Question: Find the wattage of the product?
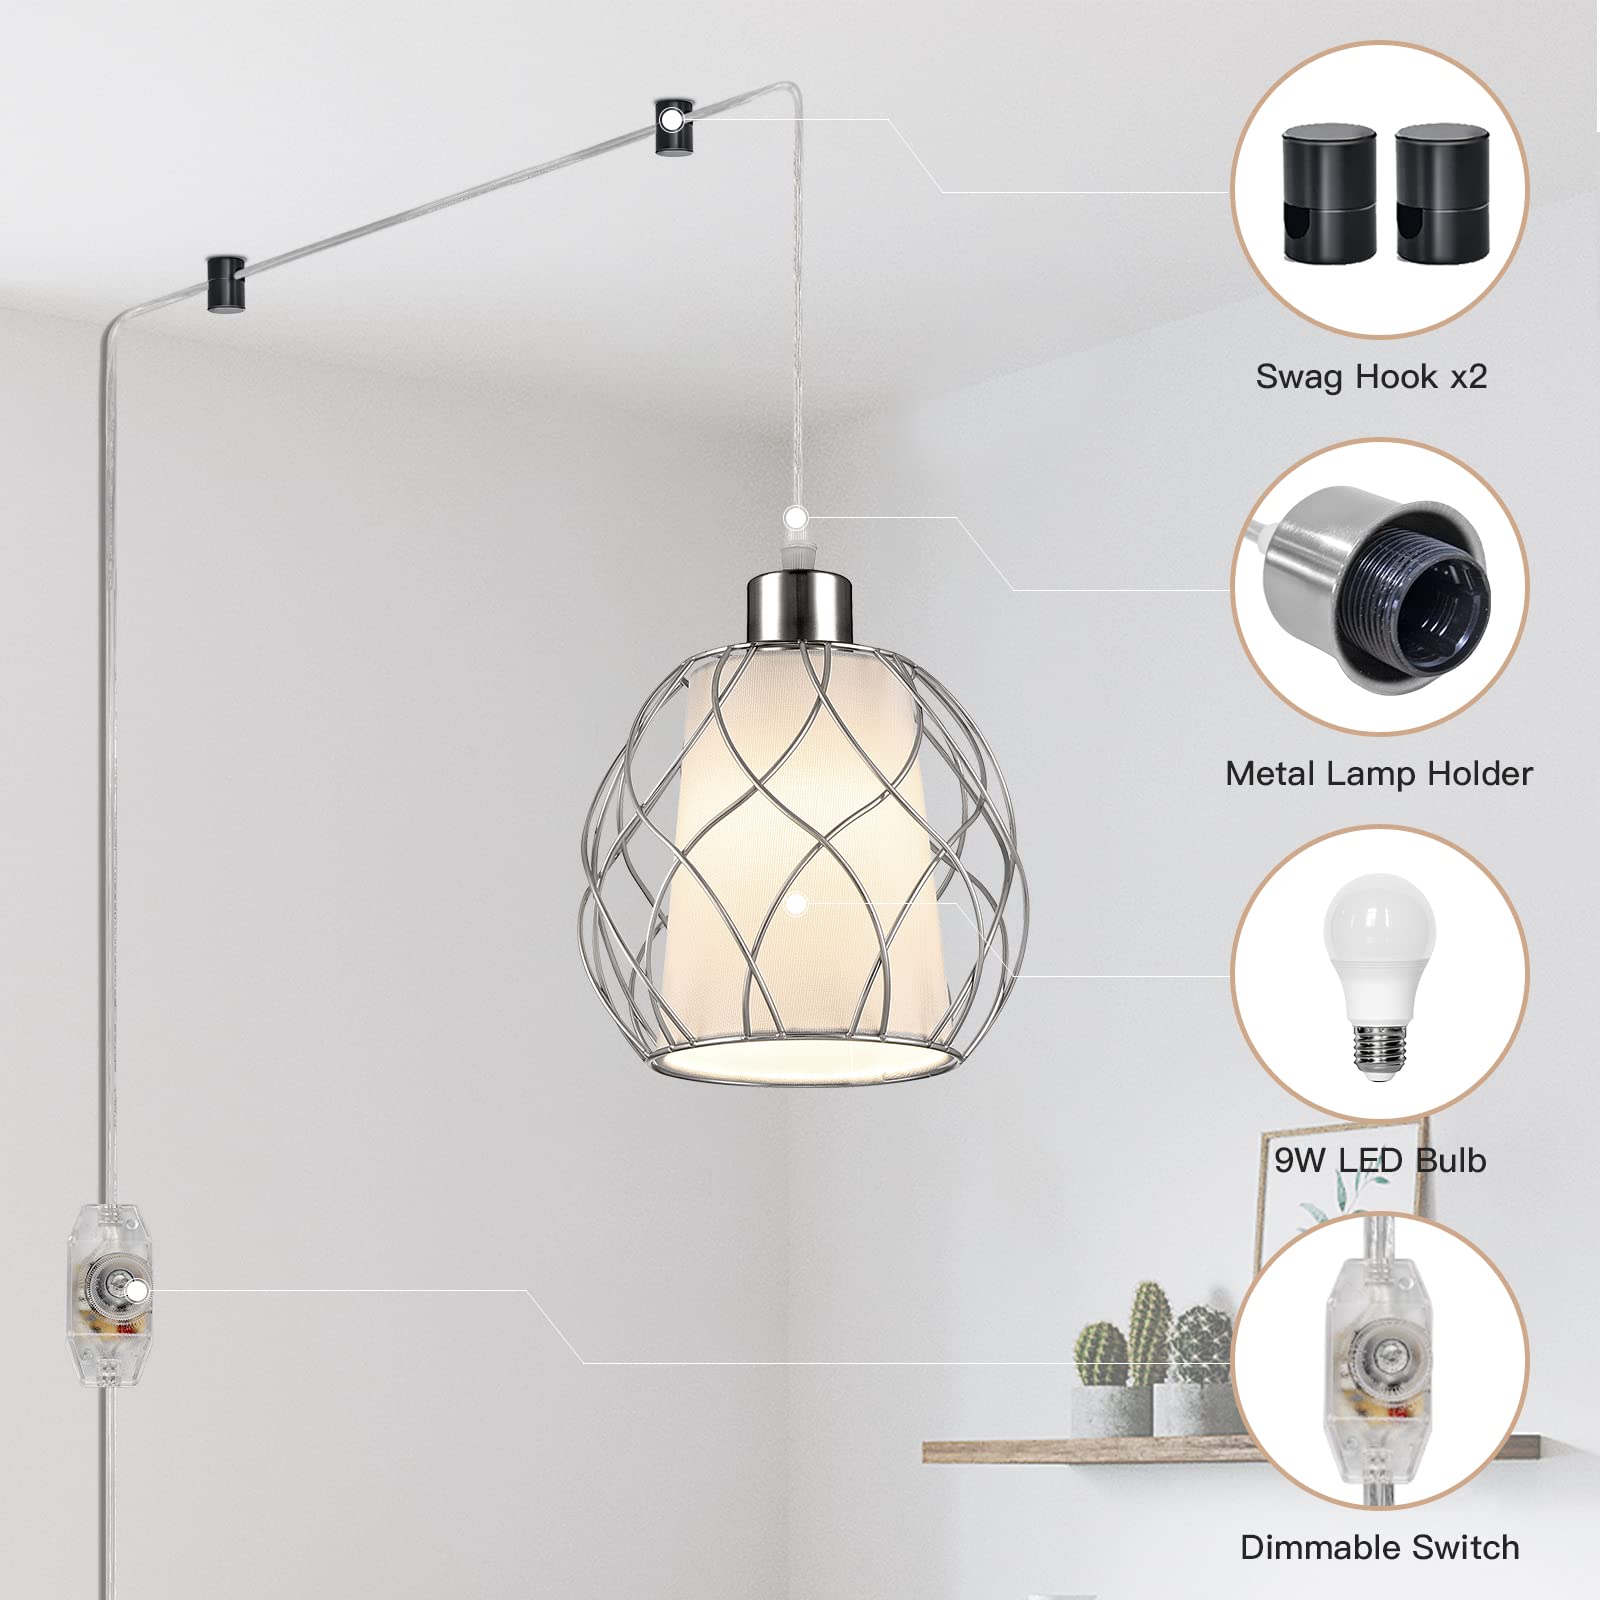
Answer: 9.0 watt